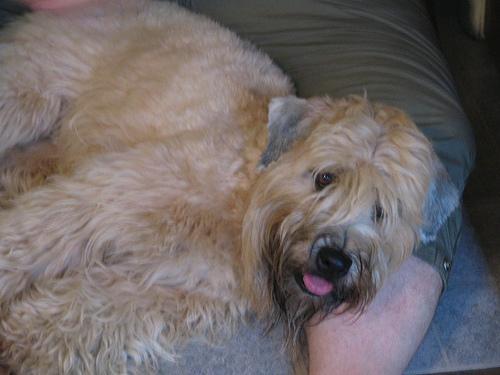
soft-coated_wheaten_terrier